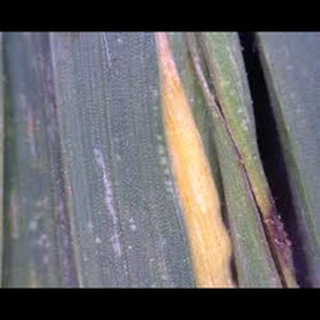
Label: wheat_mite